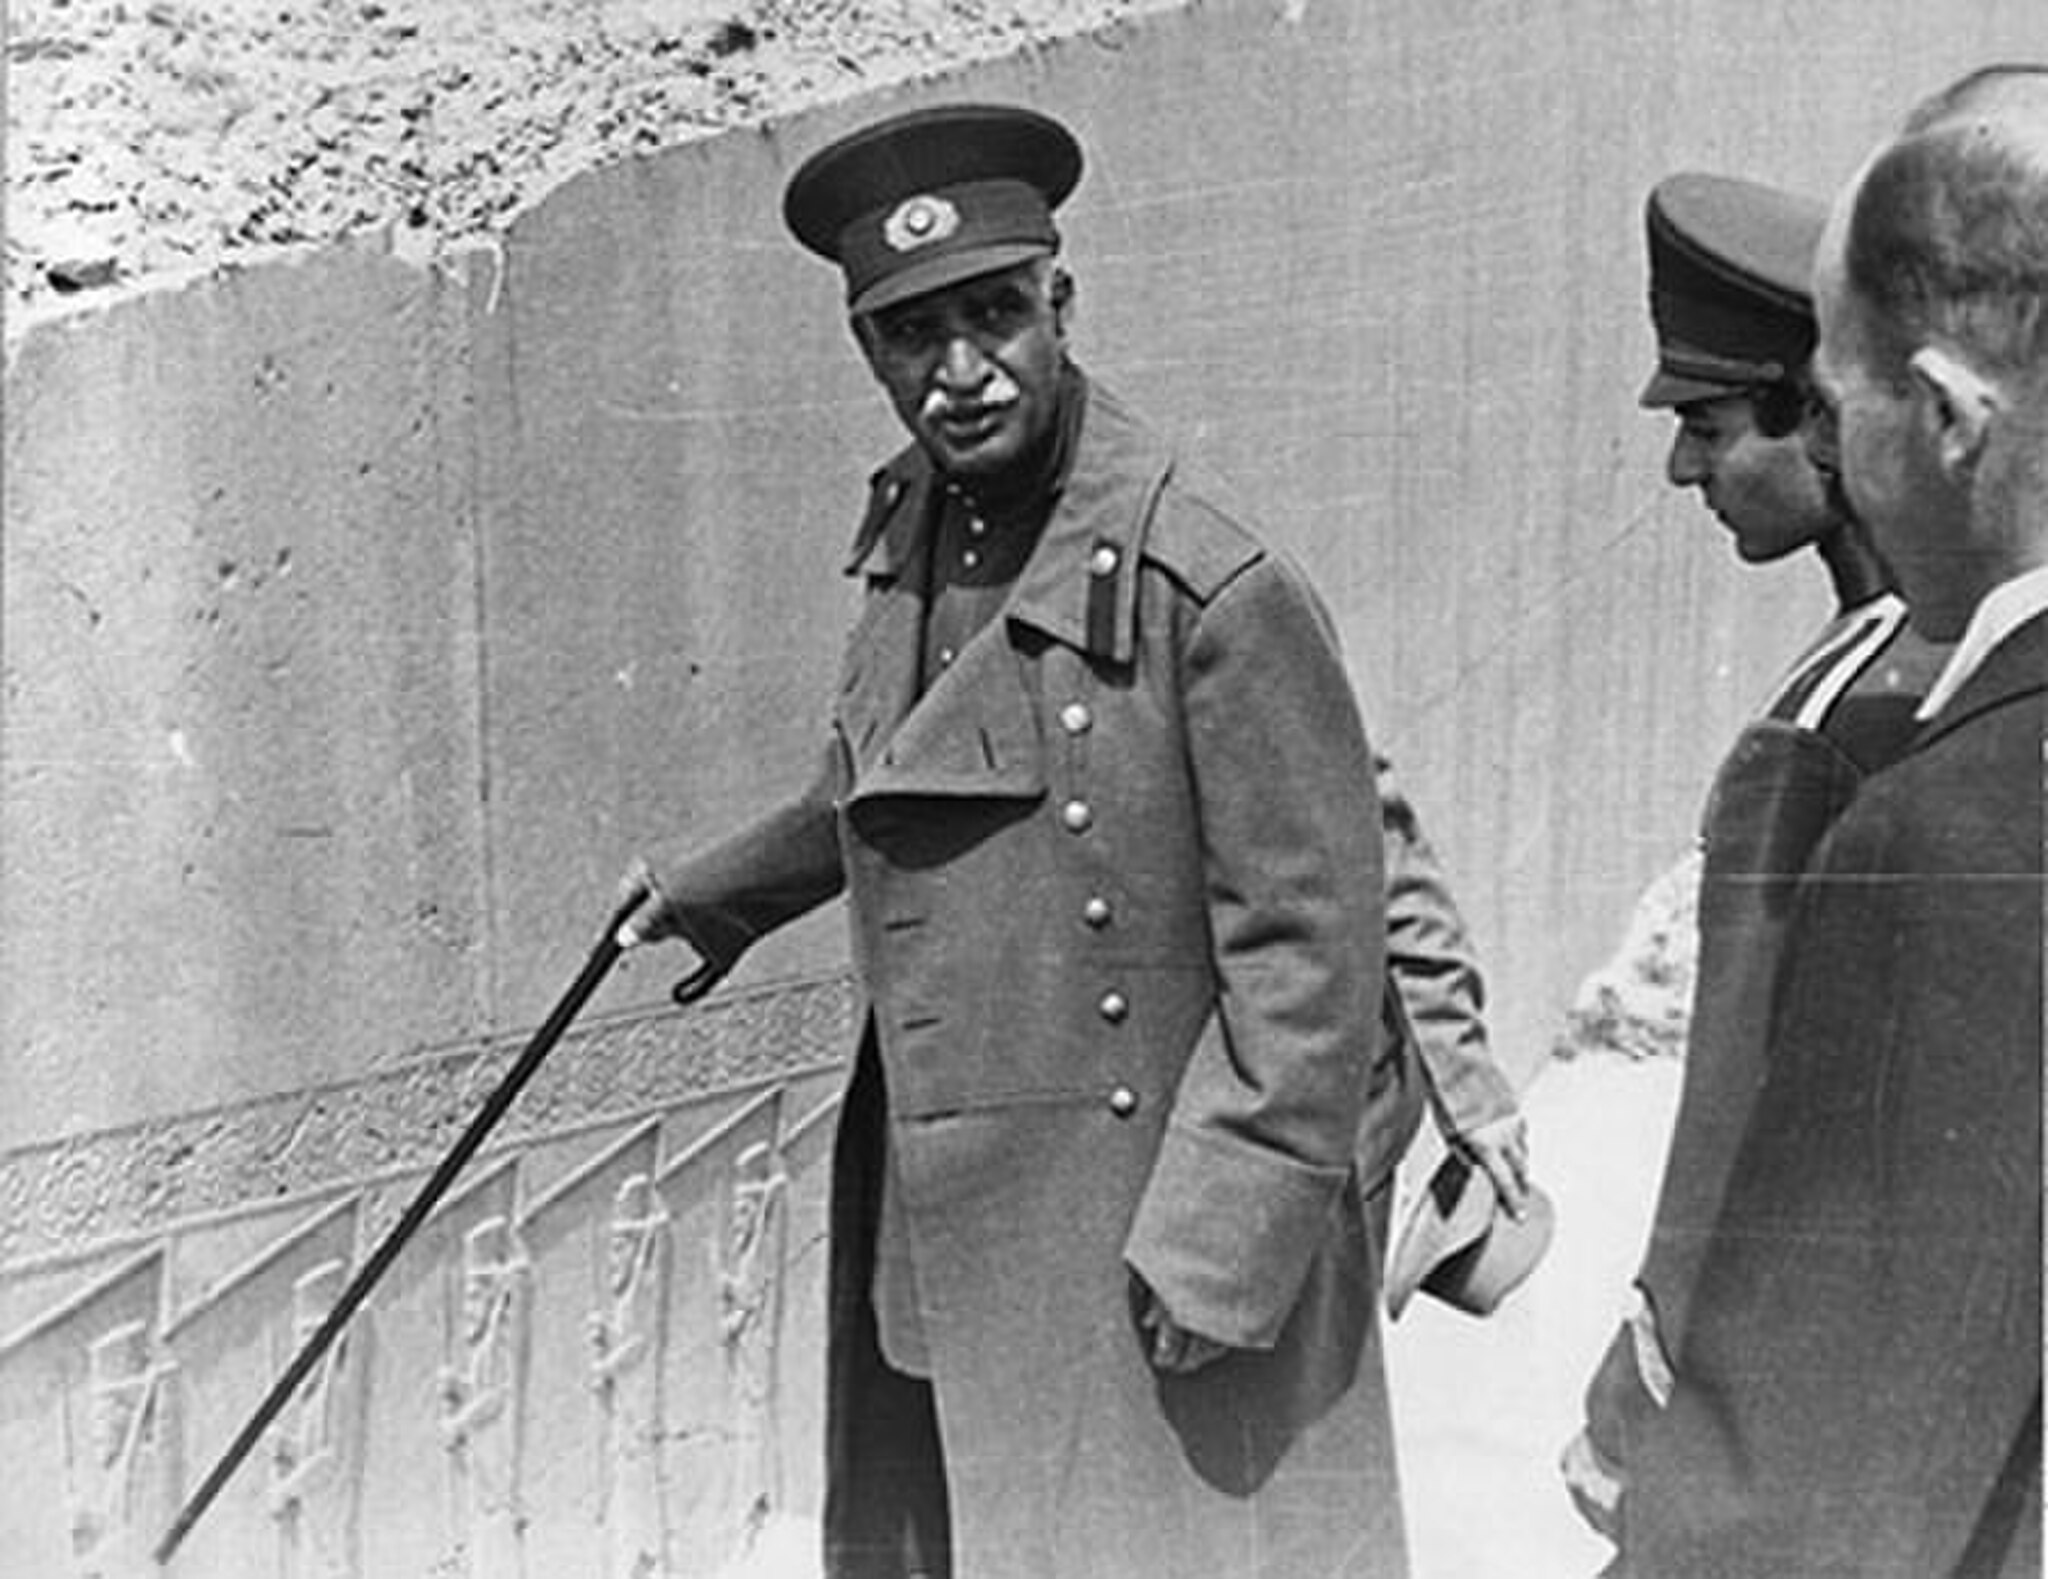
Title: RezaShahBozorgTakhteJamshid32
Description: Reza Chah et le prince héritier Mohammad Reza à Persépolis, vers 1939
Date: circa 1939
Categories: PD Iran, Template Unknown (author), Mohammad Reza Pahlavi in 1939, Reza Shah in 1939, Persepolis in the 1930s, People in Persepolis